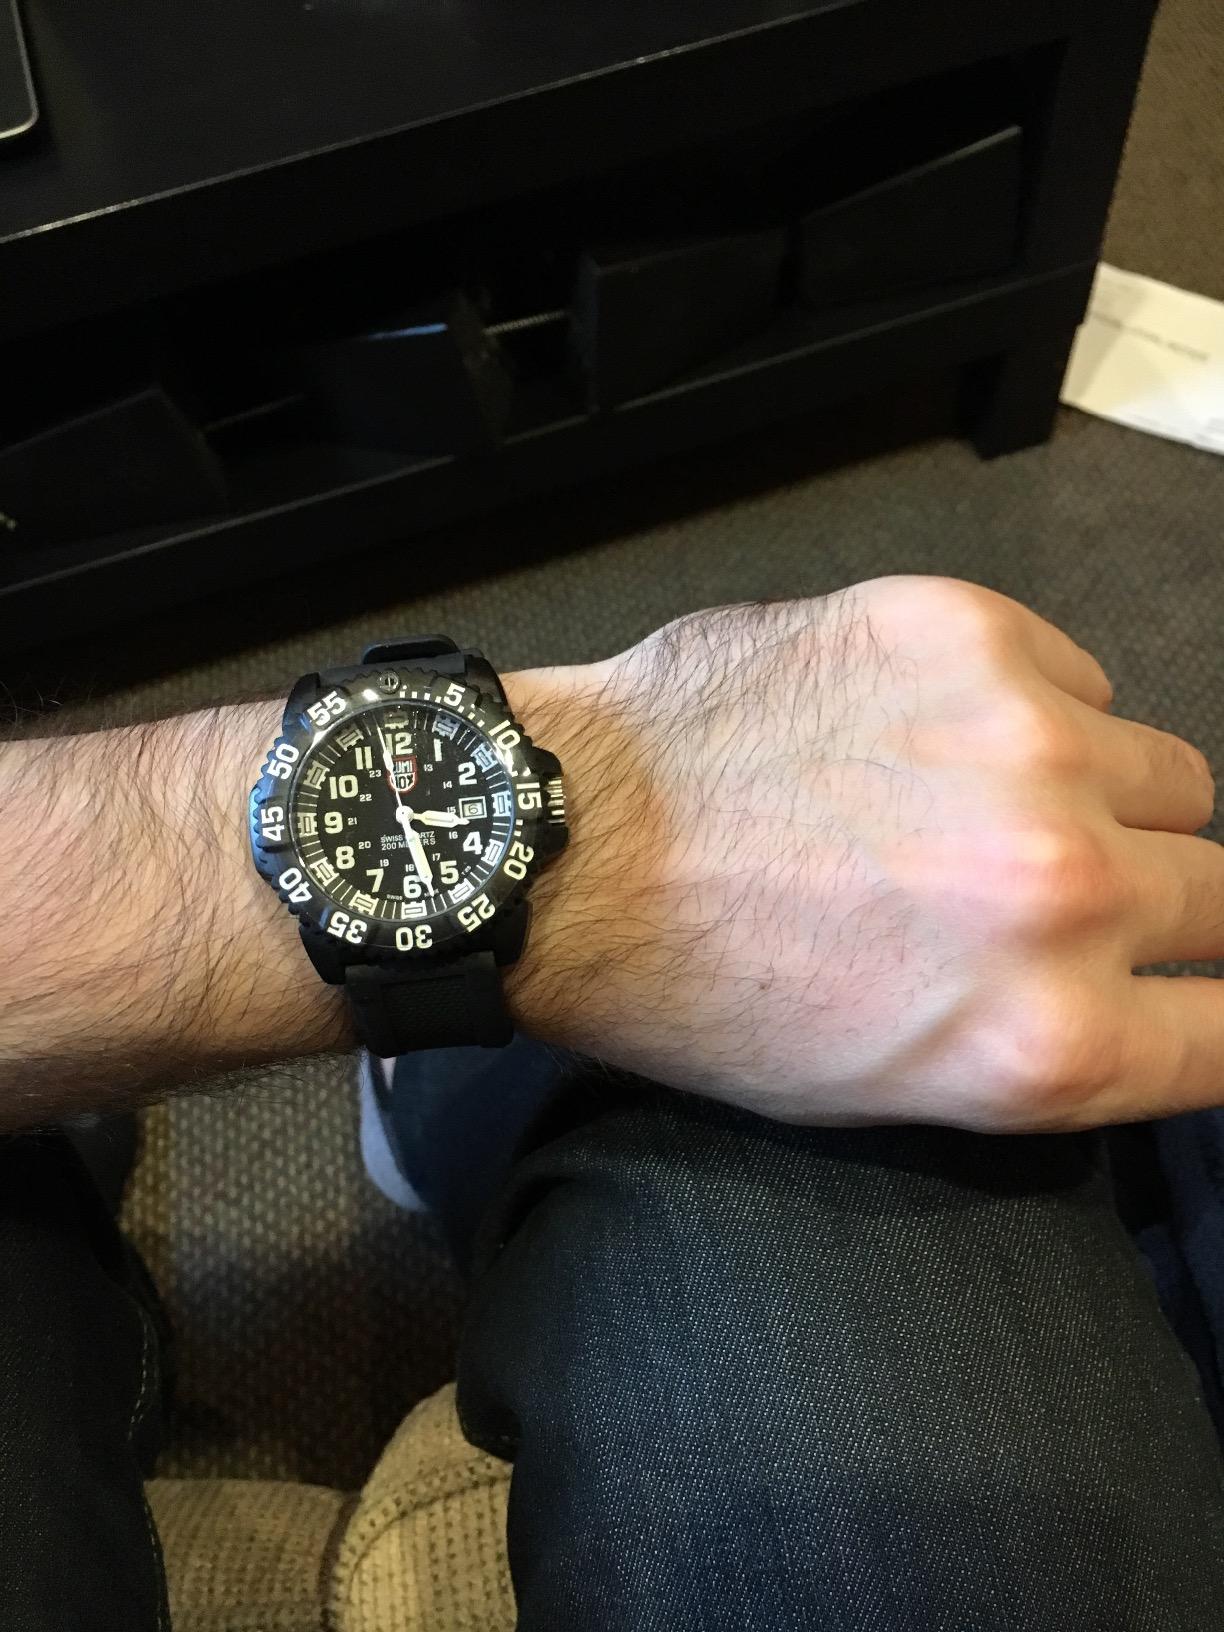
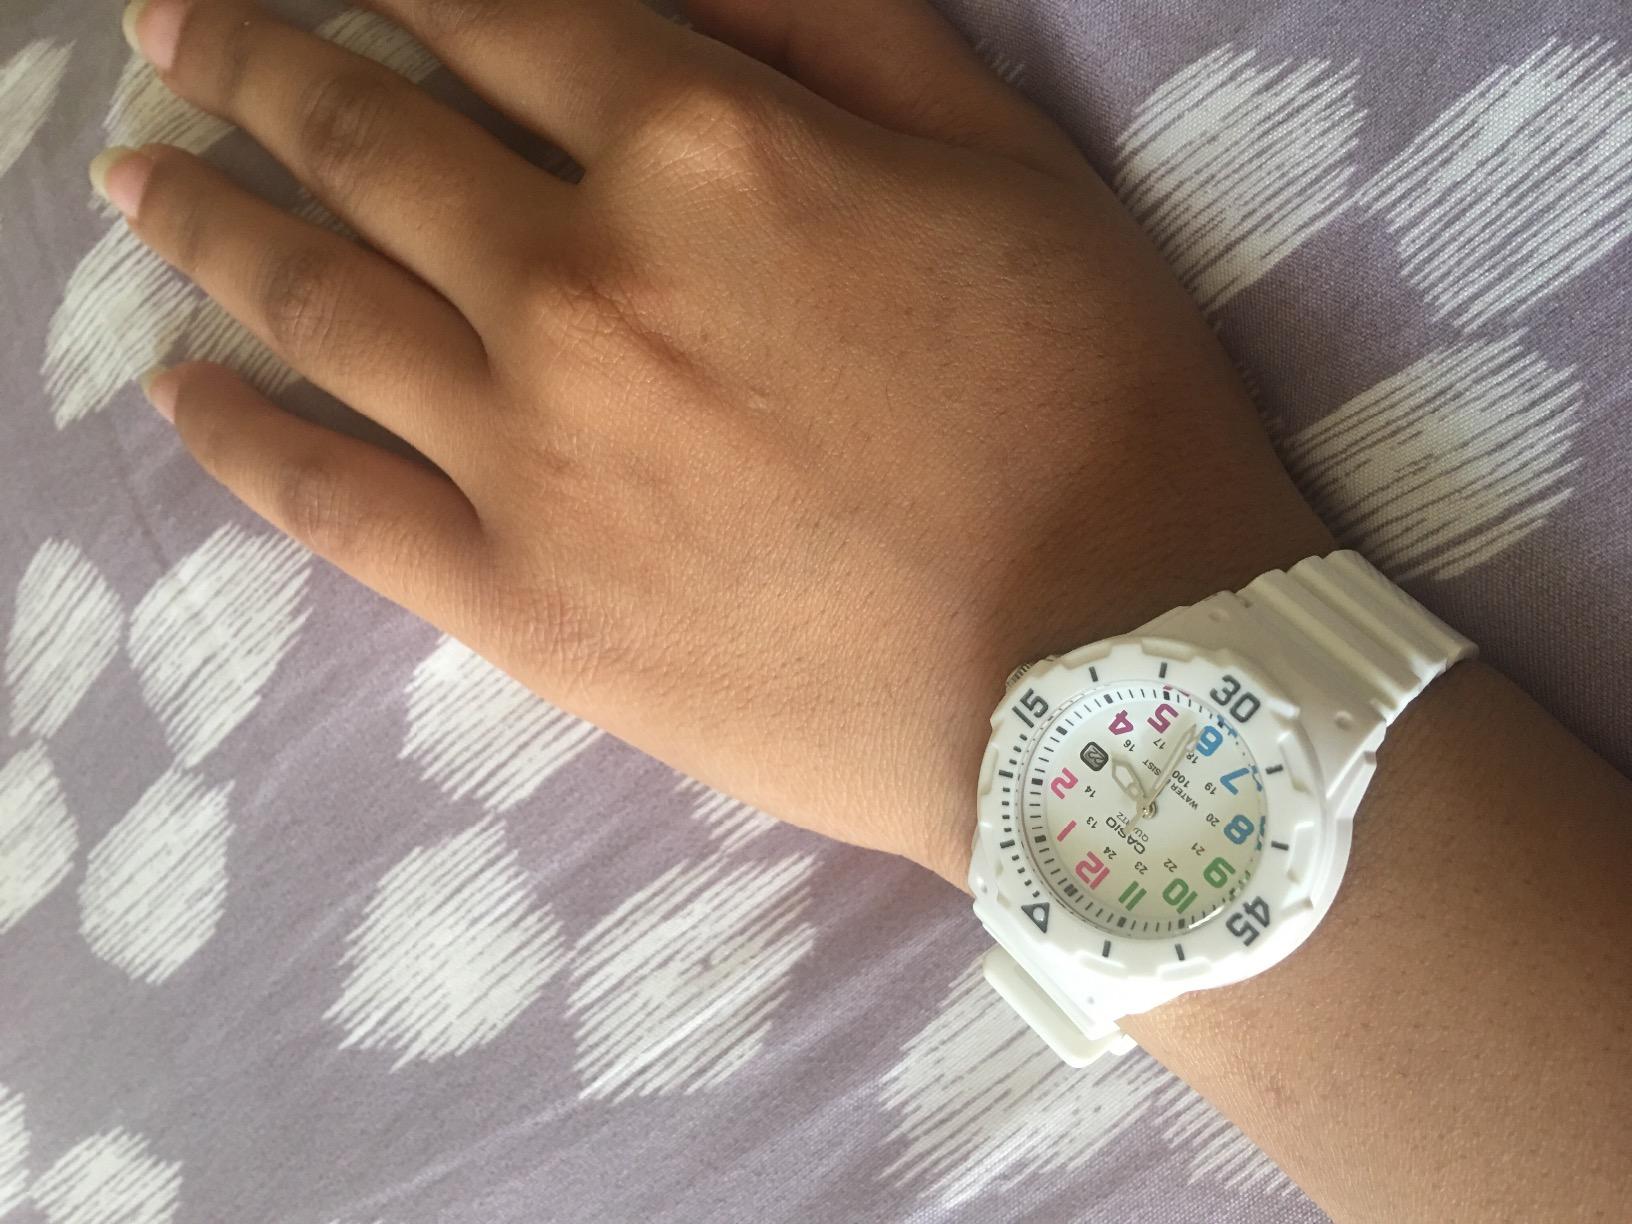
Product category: accessories_watch
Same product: no